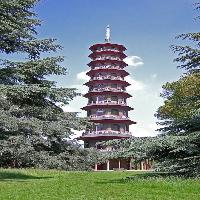
Weather: sun or clear